Michał Rola-Żymierski

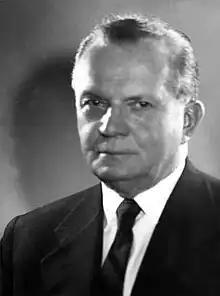
Żymierski in the 1950s

Żymierski returned to Poland shortly before the Nazi-Soviet invasion of Poland at the onset of World War II, and soon resumed his clandestine work for the NKVD (as revealed first by Józef Światło). He unsuccessfully applied for return to the army. In the fall of 1939, he obtained false documents in the name of Zwoliński which he used it during the German occupation of Poland. According to the official biography of Żymierski, published anonymously in 1986, in February 1940 an underground civil court composed of anti-Piłsudski activists considered the 1927 arrest and sentencing of Żymierski as unjust and rehabilitated him. The civil court was probably unaware that Żymierski was then an agent of the NKVD, and the court's decision had no legal significance and force in the light of the applicable criminal law of the Second Polish Republic, as the only judicial authorities that could acquit Żymierski under the conditions of the occupation was the judicial system operating from May 1940.